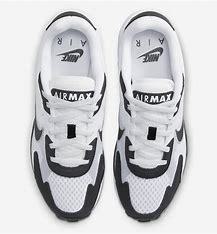
Brand: Nike
Model: Air Max Solo